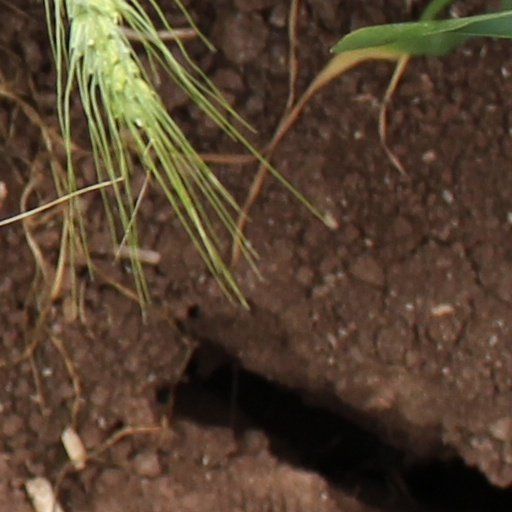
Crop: wheat